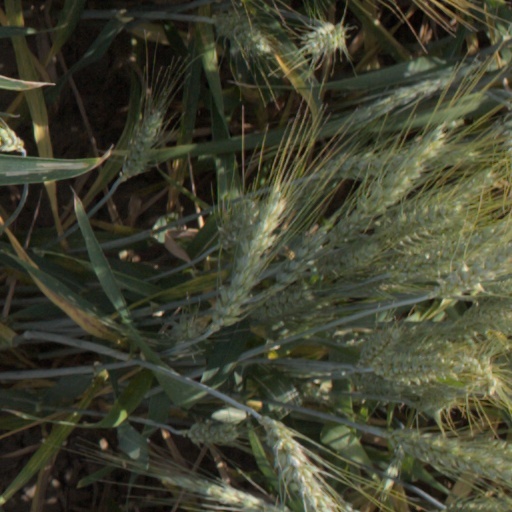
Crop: wheat